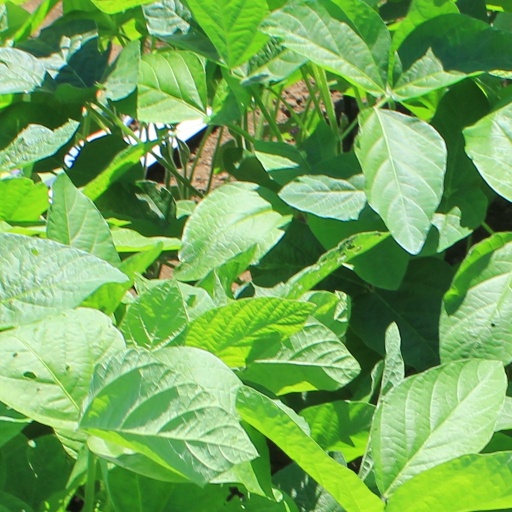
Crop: soybean